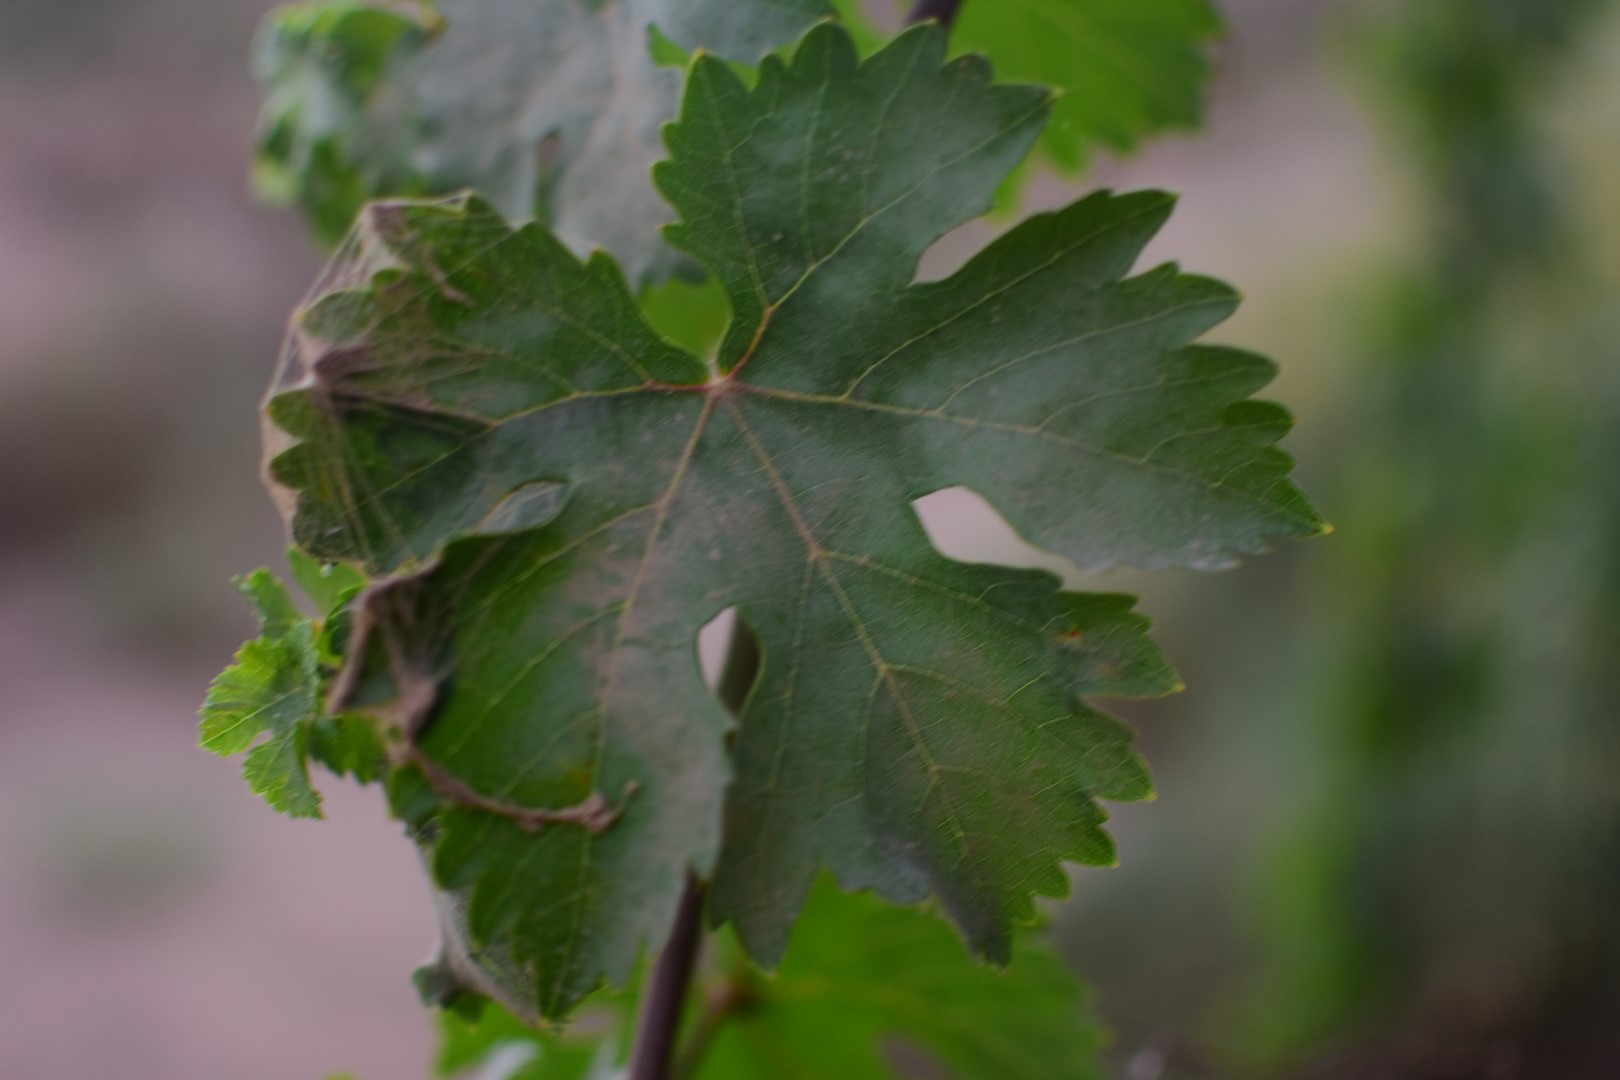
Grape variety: Aswud Balad